Brooklyn Law School

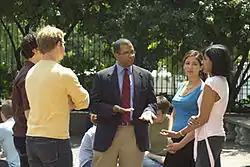
Brooklyn Law School students with Prof. Dean outside the main building

Brooklyn Law School's faculty includes 60 full-time professors, 15 emeriti faculty, and a number of adjunct faculty. The law school draws on a large body of practitioners, public officials, and judges as adjunct faculty to teach specialized courses in many areas of law, including international sales law, securities law, real estate development, trial advocacy, business crimes, corporate litigation, sports law, and border and homeland security law. In addition, in any given semester, visiting professors come from all over the world to teach at the school.